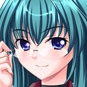
Portrait style: Anime Portrait